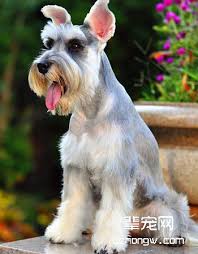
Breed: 220-n000053-standard_schnauzer